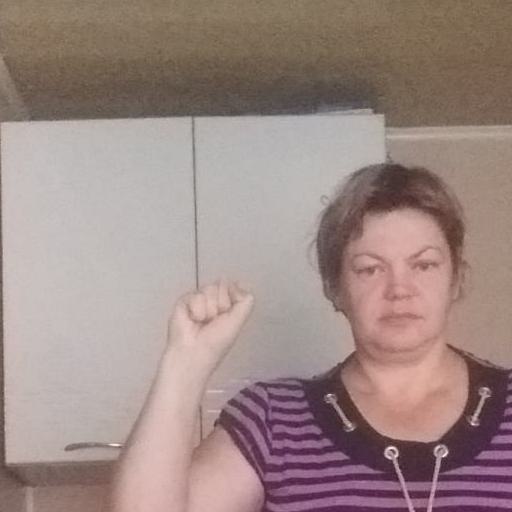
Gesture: fist